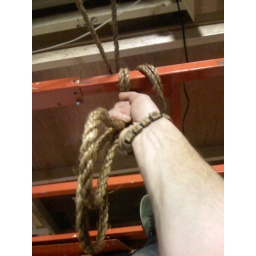
rigging. hanging baylights(the black box things hanging in the picture of the courtyard set)